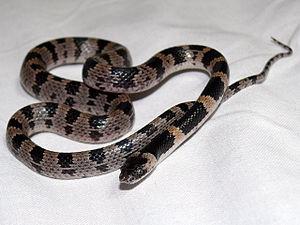
Lycodon orientalis est une espèce de serpents de la famille des Colubridae.